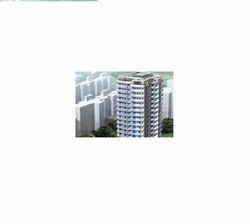
Label: Building_Design_Service